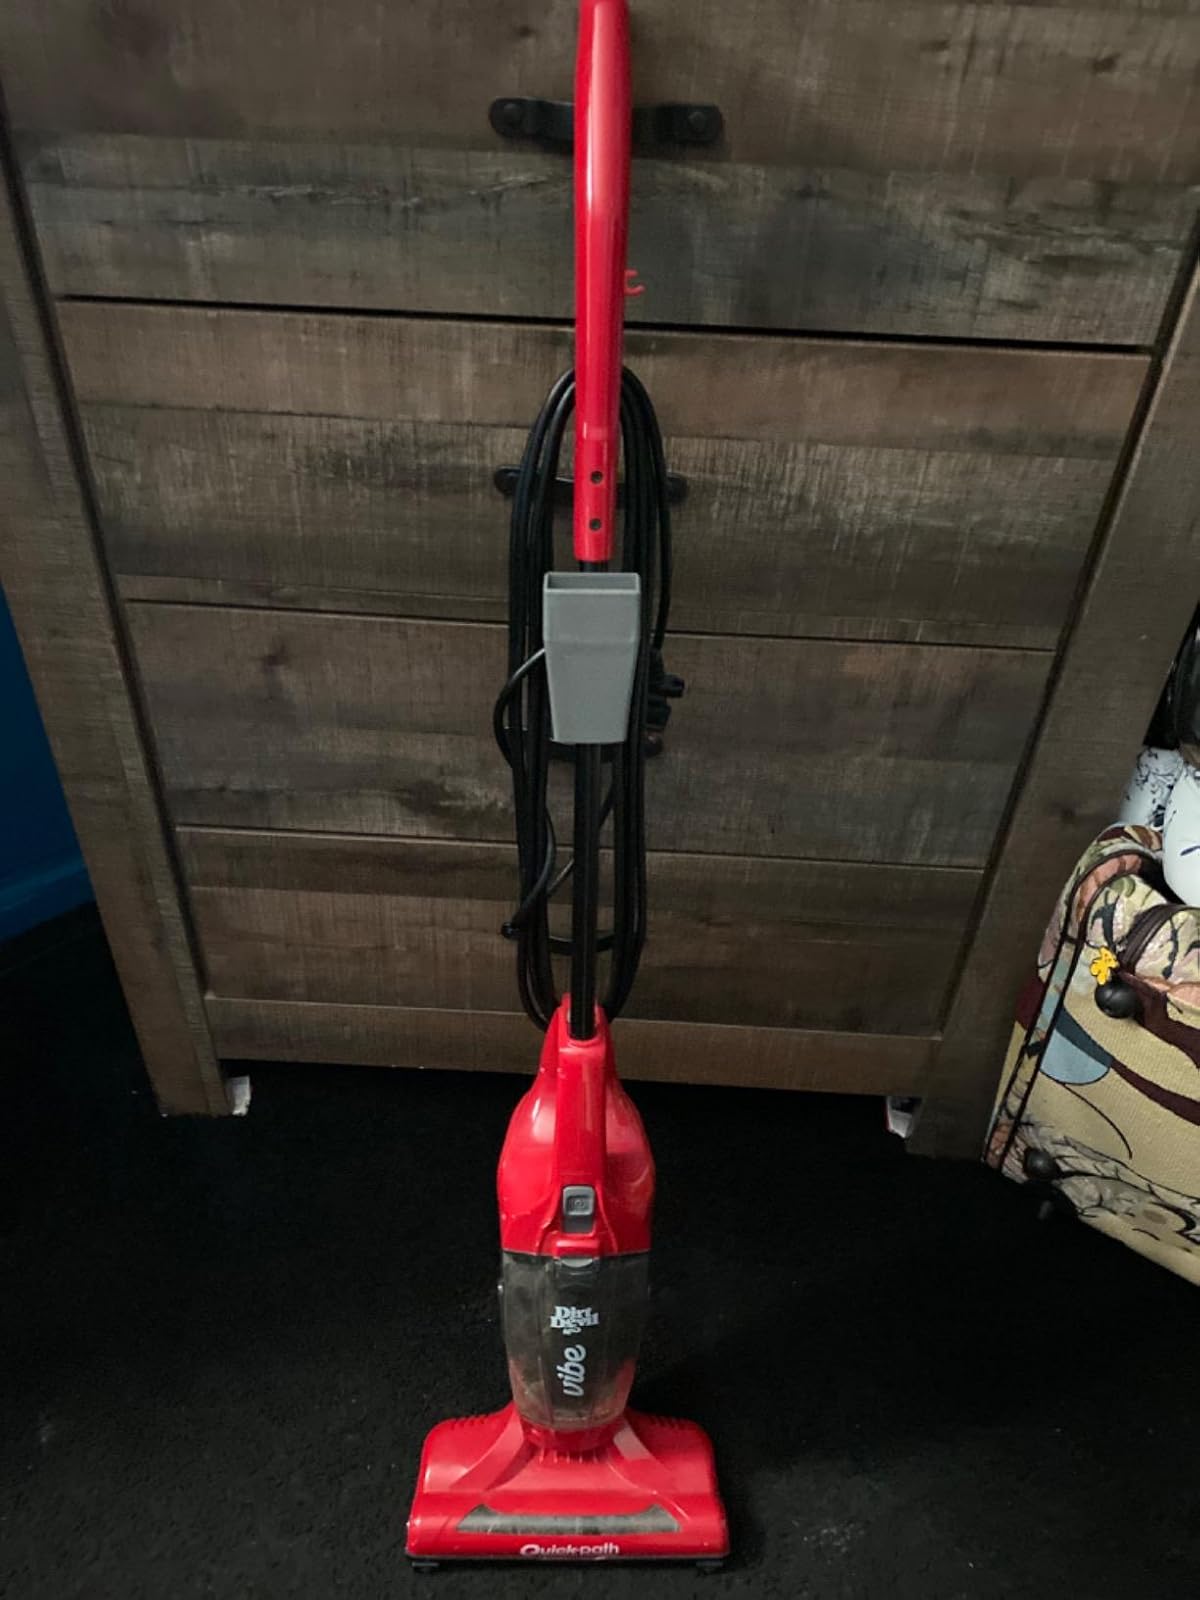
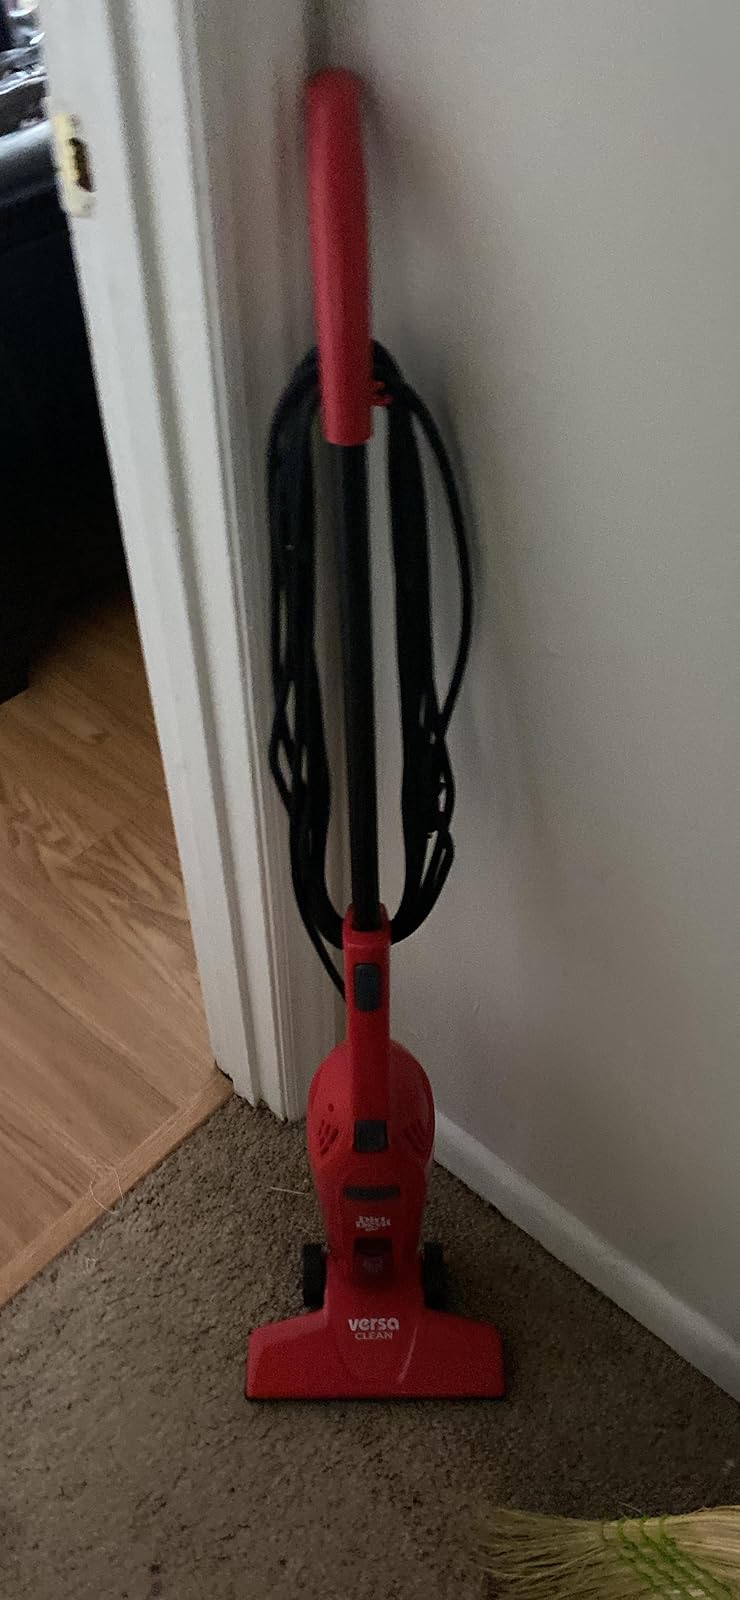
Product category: items_vacuum
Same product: no